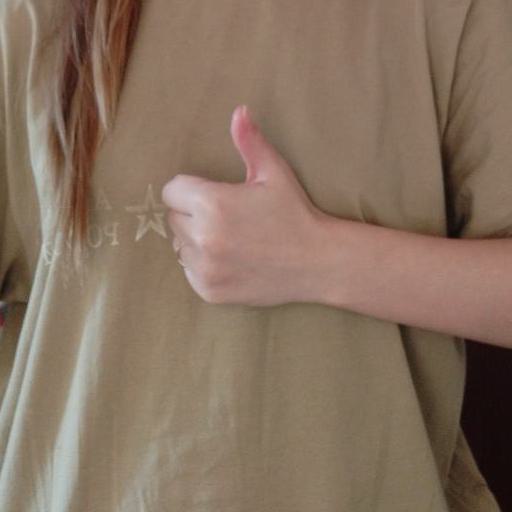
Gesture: like